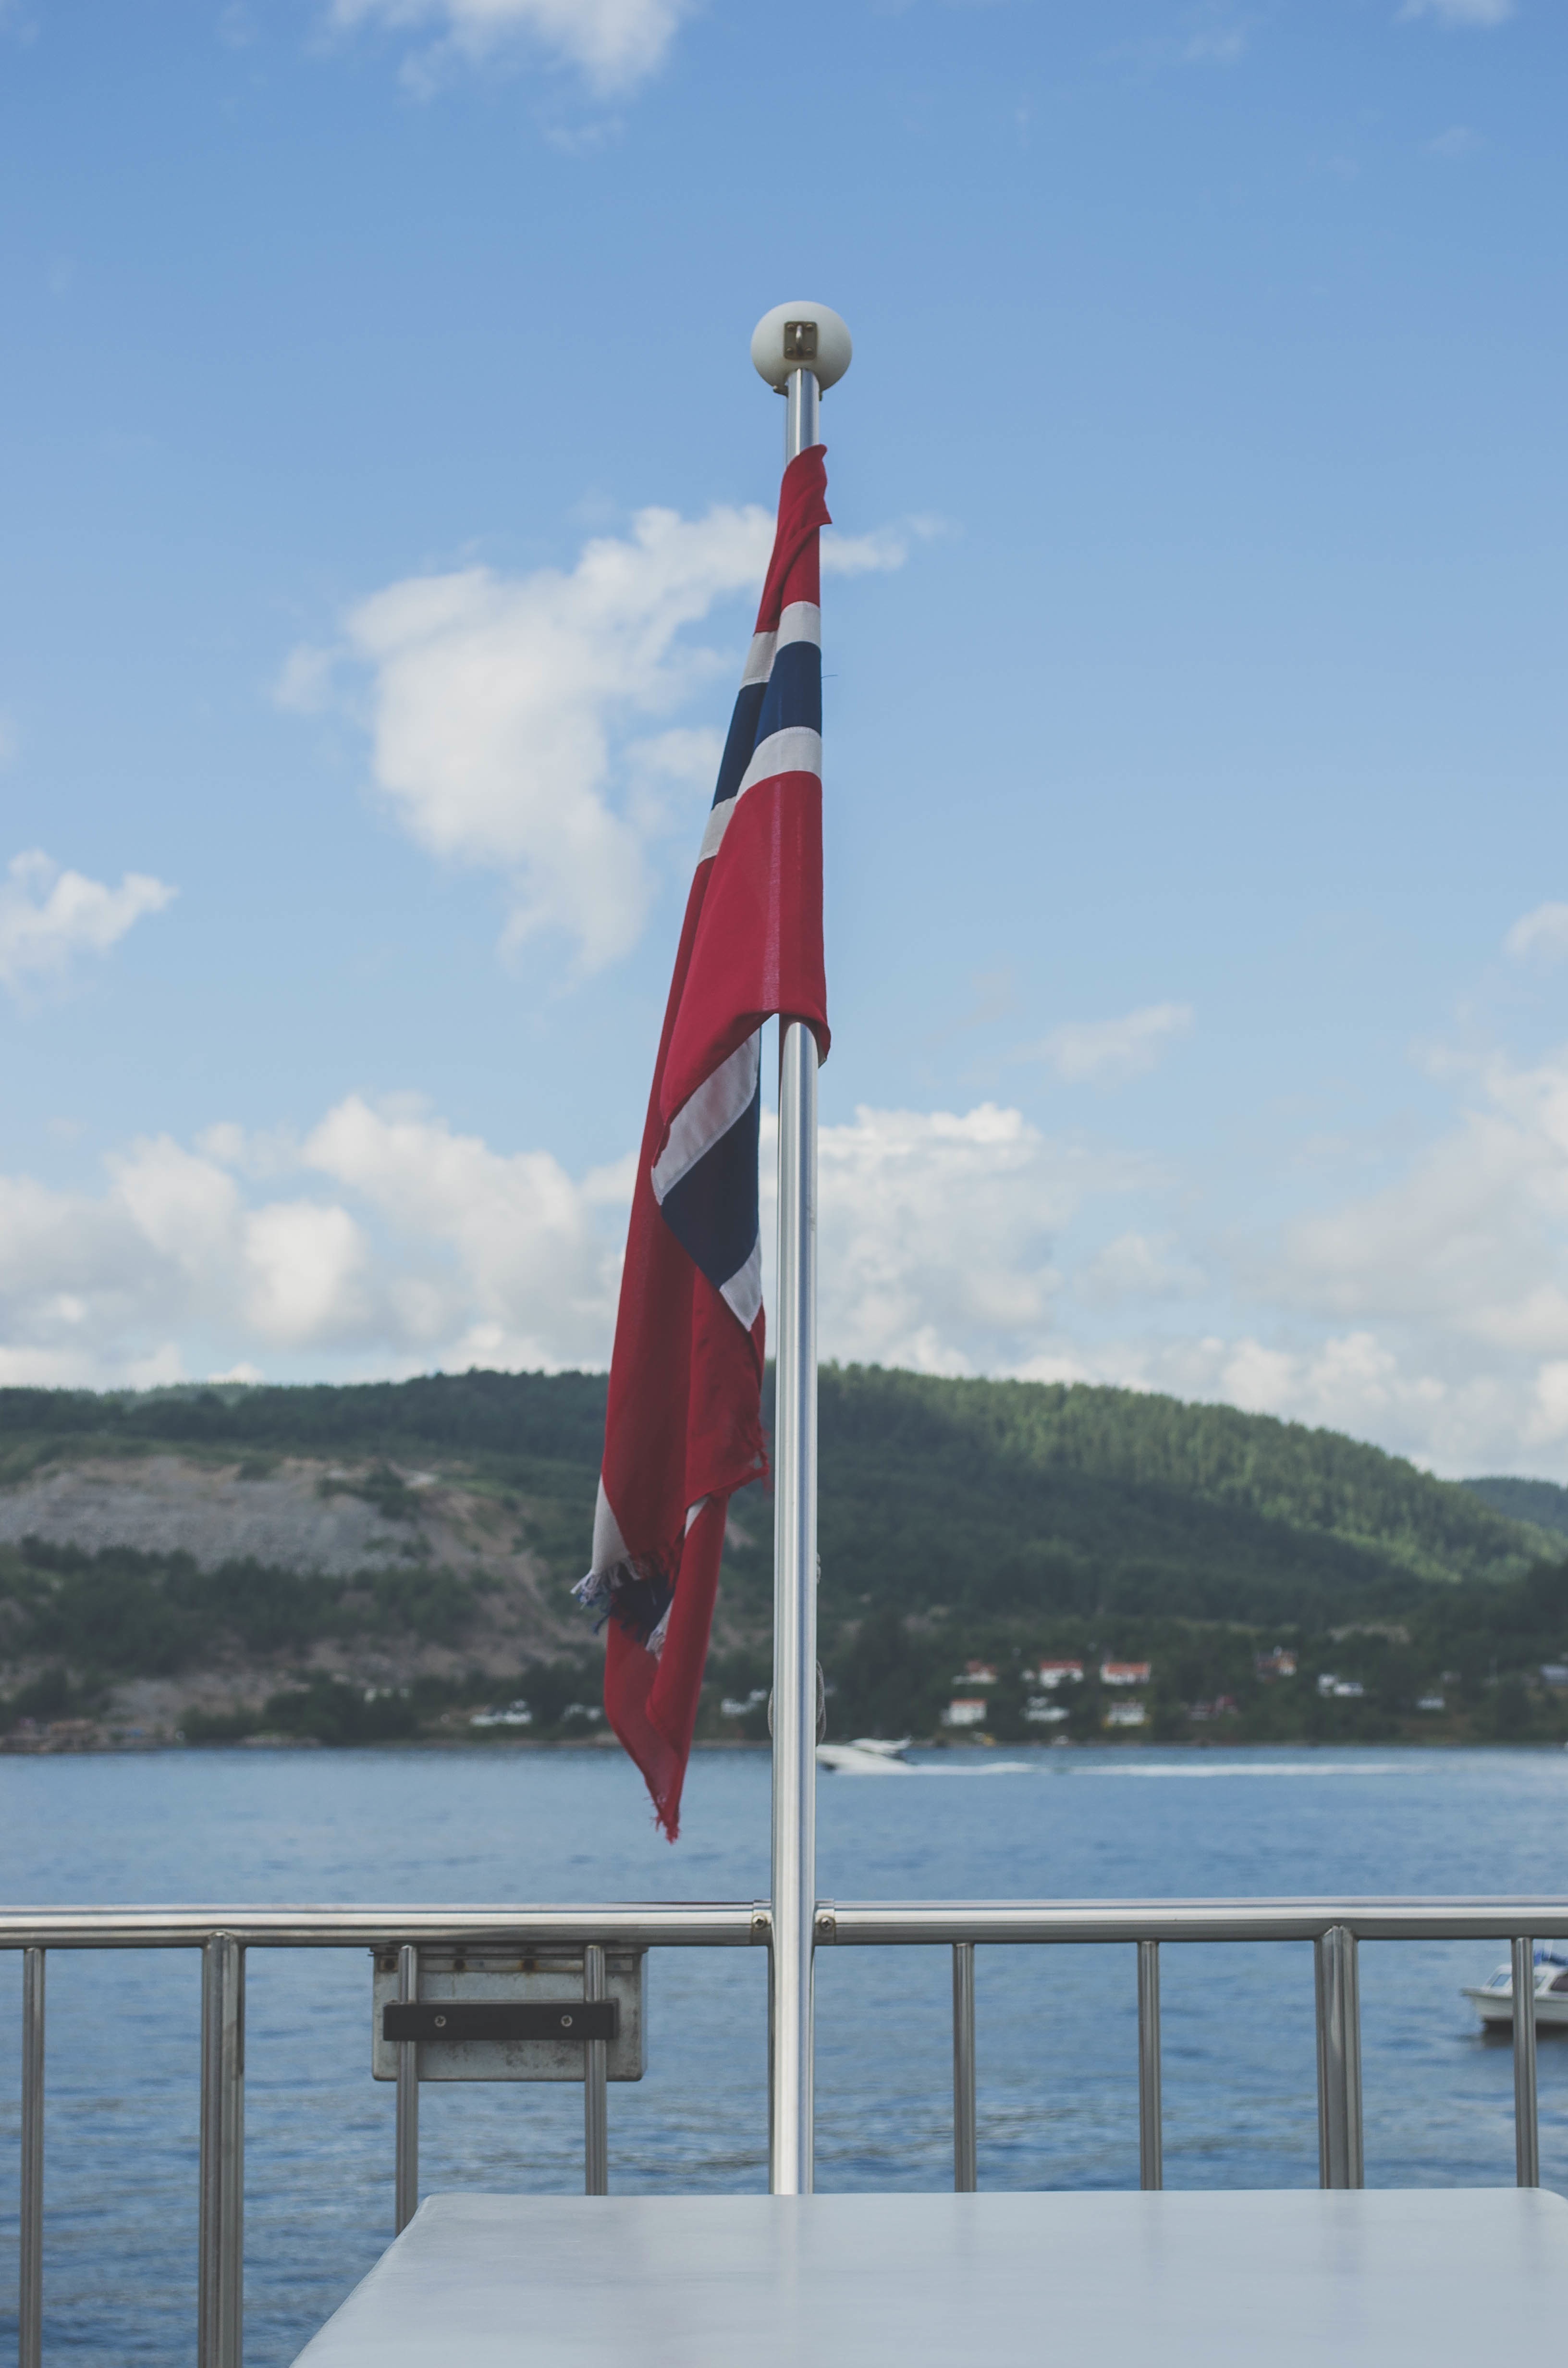
sea, boat, wind, vehicle, mast, flag, sailboat, sail, watercraft